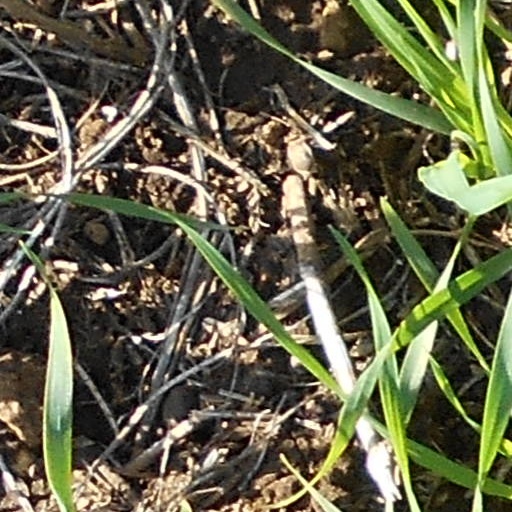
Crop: wheat